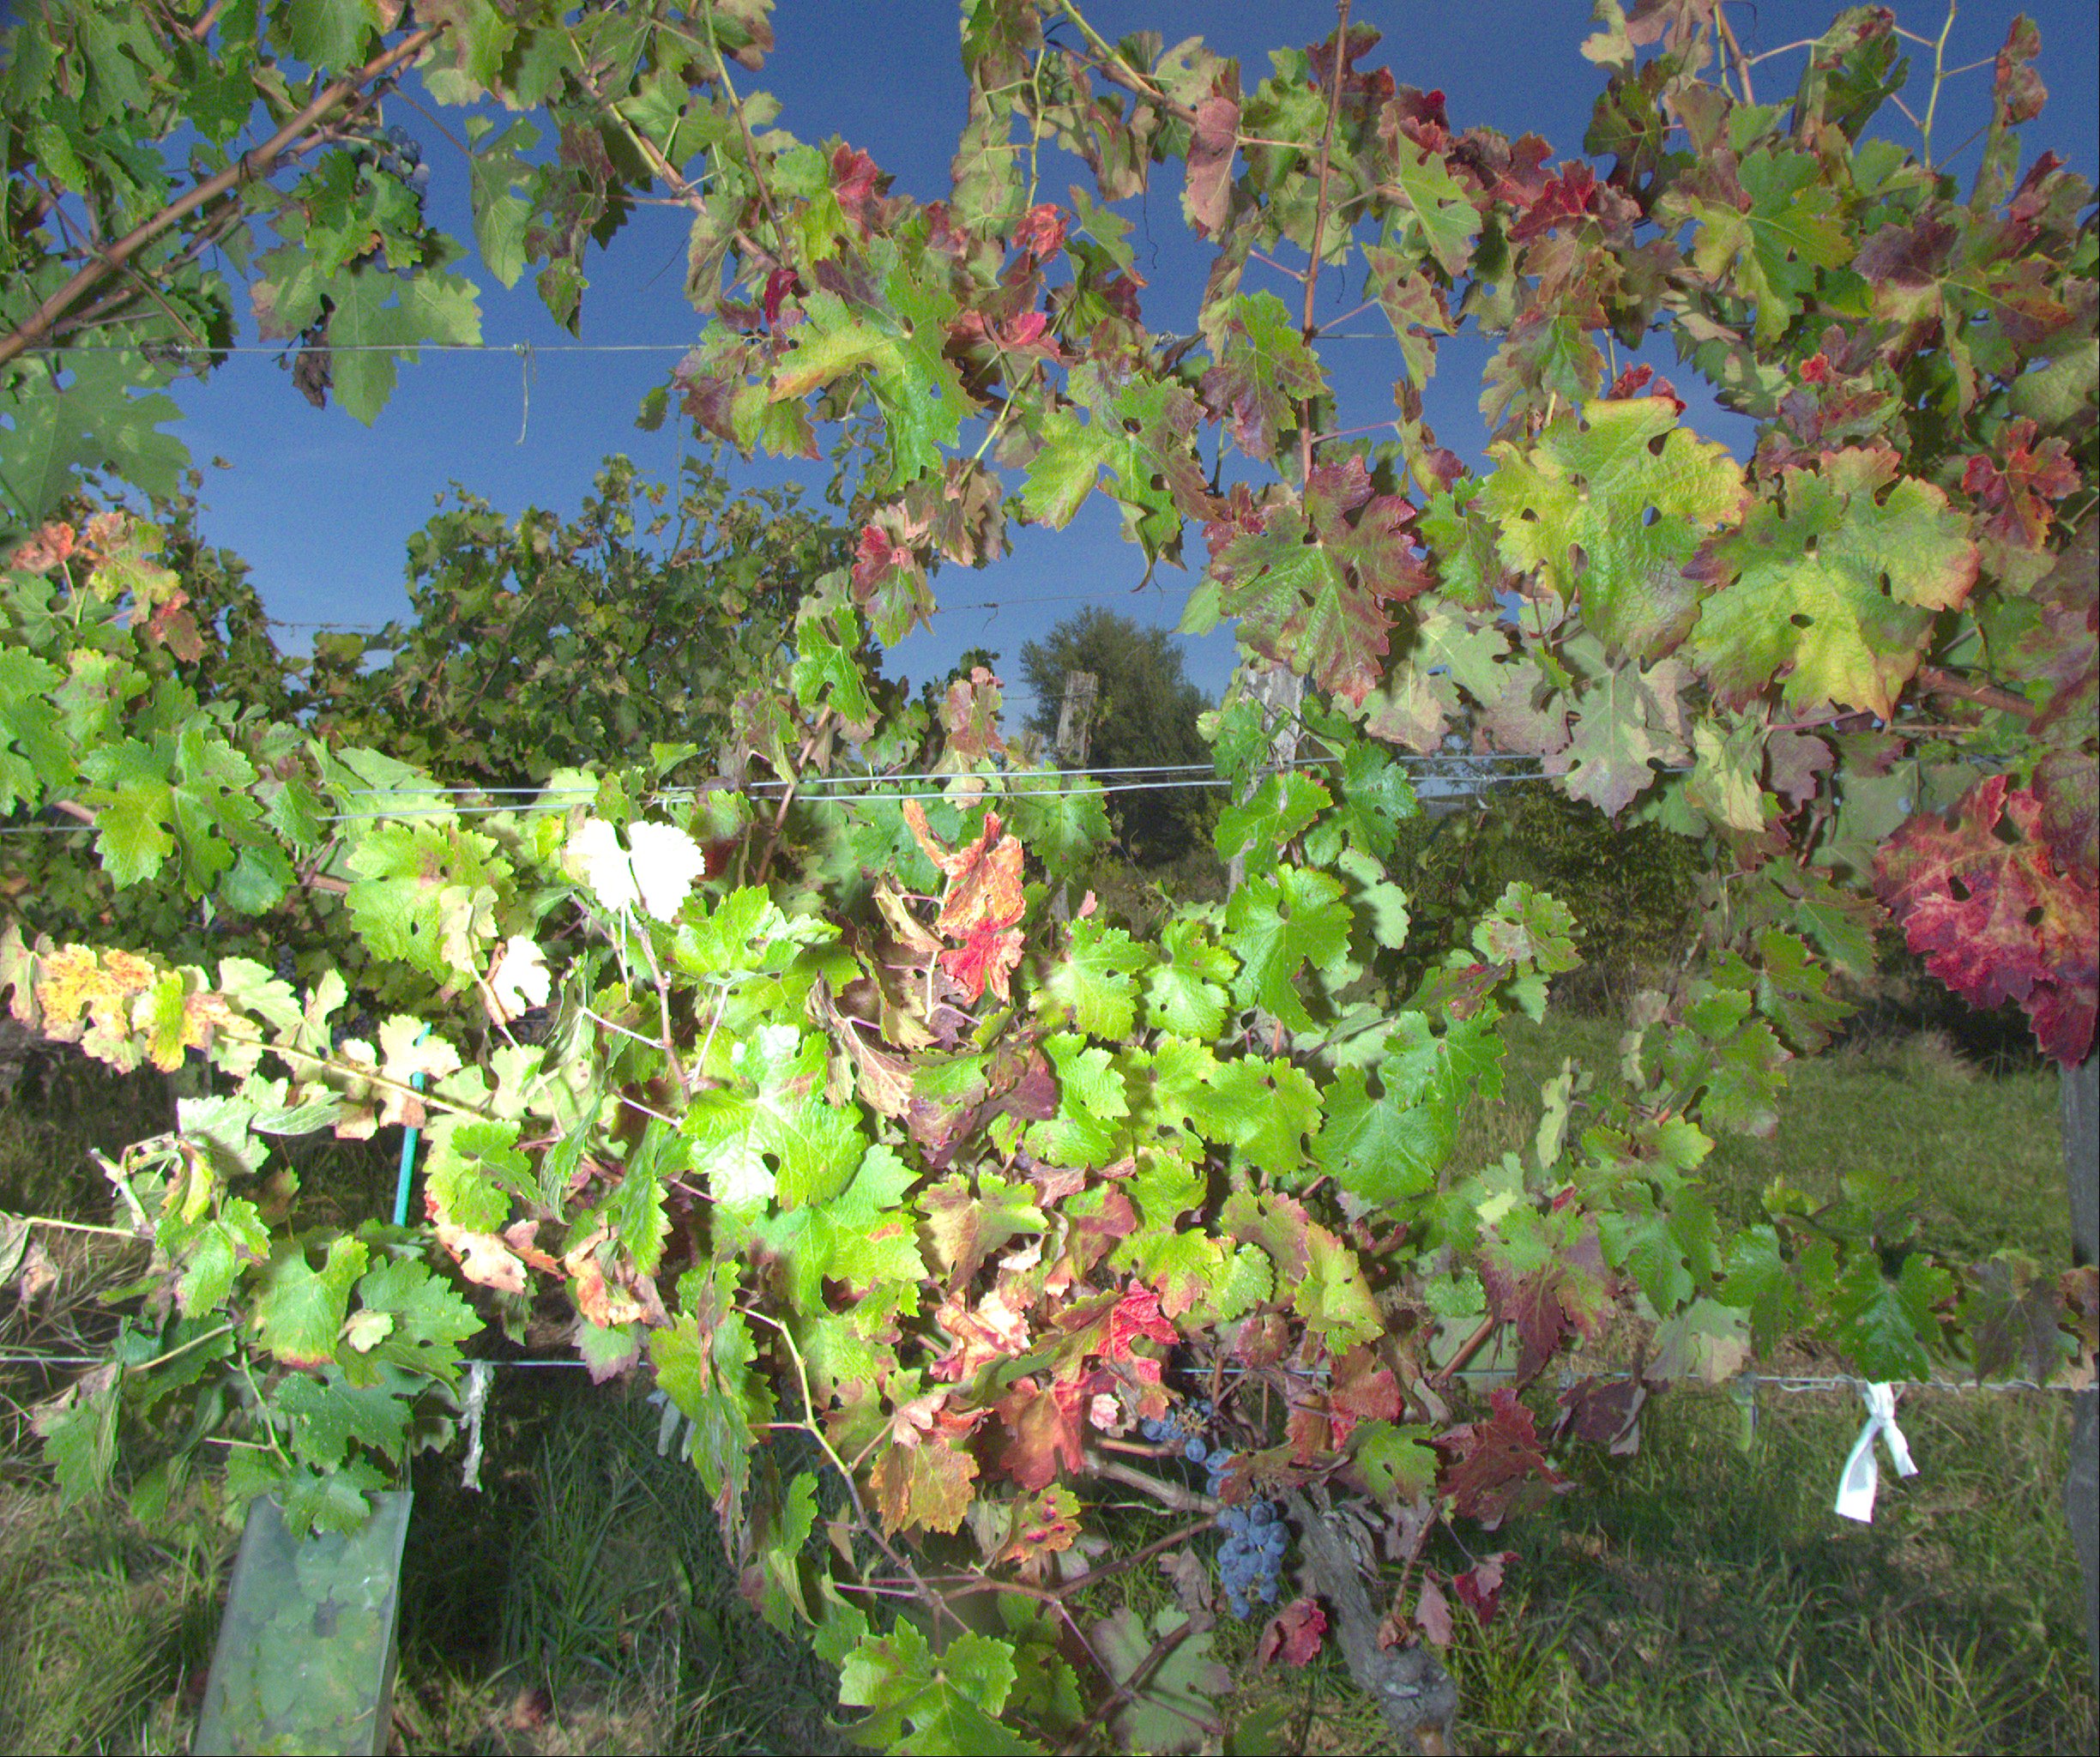
Grape variety: cabernet-sauvignon
Disease: confounding disease (conf+)